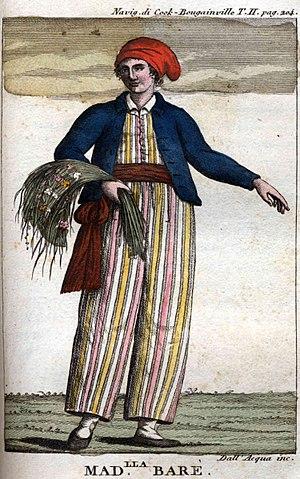
Portrait de Jeanne Barret (1740-1807) par Cristoforo Dall'Acqua (1734-1787), extrait de Navig. di Cook - Bougainville, T. II, pag. 204
Aoutourou, Aotourou ou Ahutoru, né à Raiatea vers 1740 et mort à Fort-Dauphin le 7 novembre 1771, est un Tahitien resté célèbre par le voyage de Louis-Antoine de Bougainville en 1768.